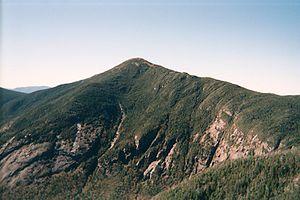
Le mont Marcy qui culmine à 1 629 mètres d'altitude est la plus haute montagne de la chaîne des Adirondacks et le point culminant de l'État de New York. Il est situé dans la localité de Keene dans le comté d'Essex. La montagne fait partie de la région des High Peaks des Adirondacks, elle même partie intégrante de la High Peaks Wilderness Area, gérée par l'État de New York. Étant le plus haut sommet de l'État, le mont Marcy est fréquenté par de nombreux randonneurs, en grande partie durant la saison estivale.